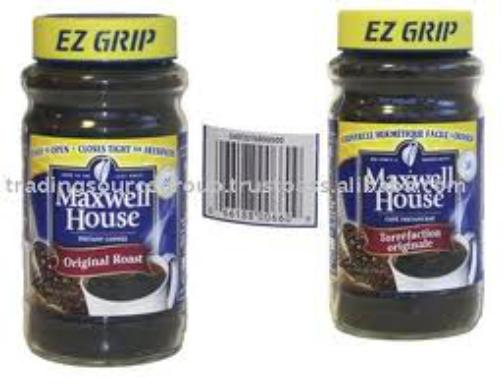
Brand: Maxwell House
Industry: Food